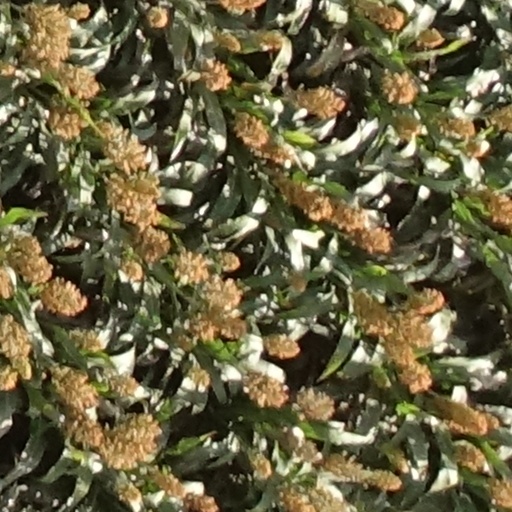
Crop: sorghum